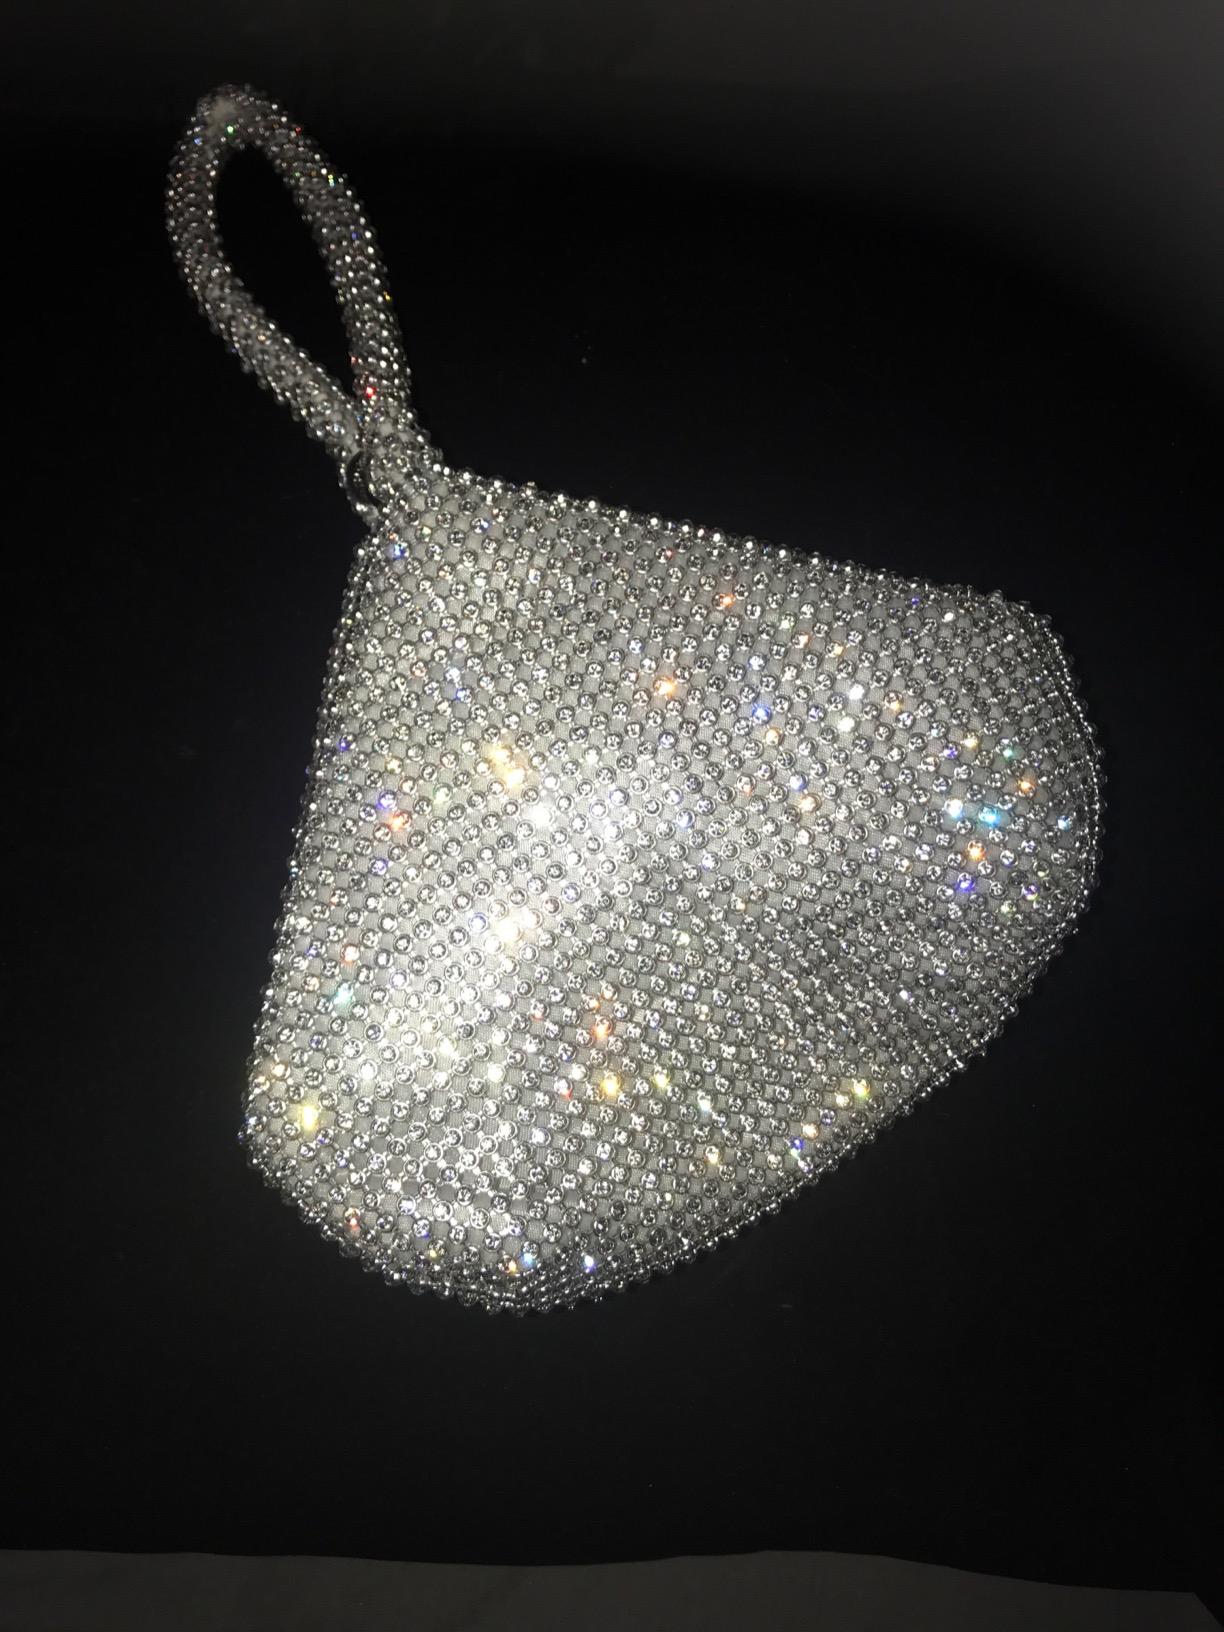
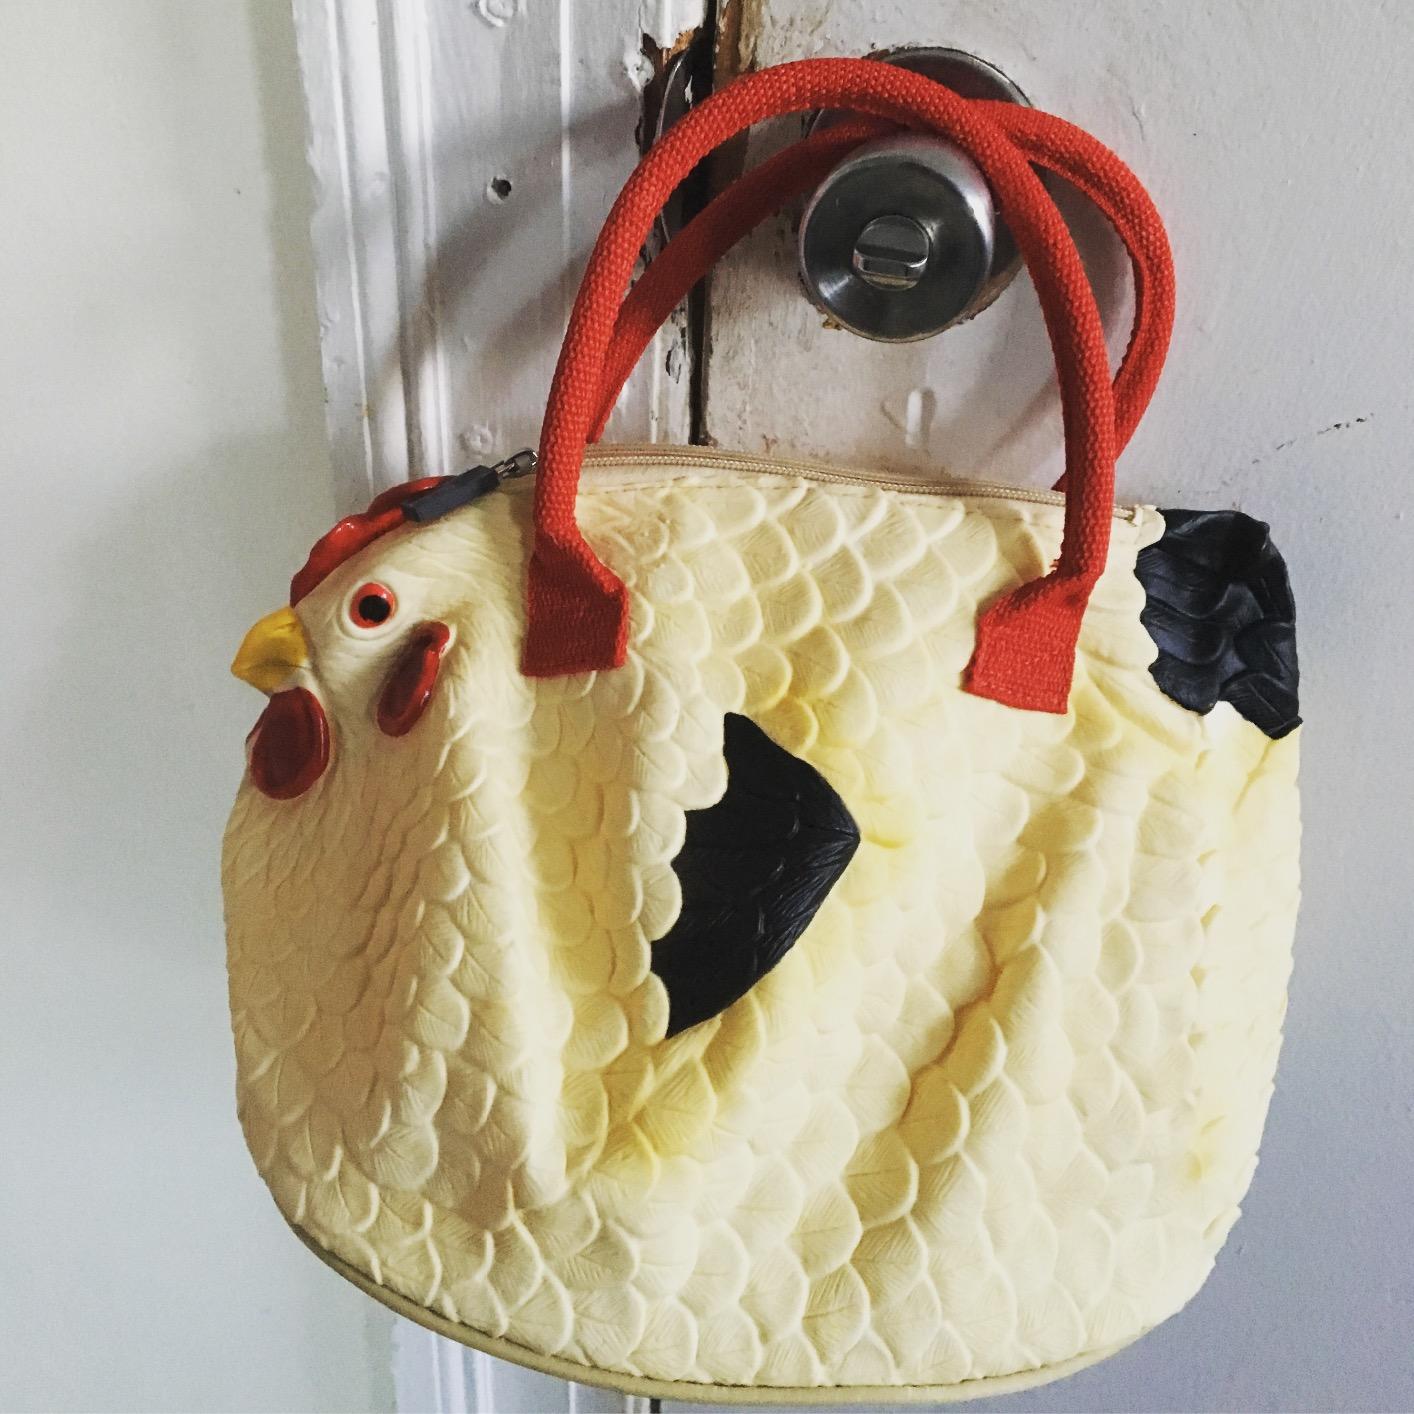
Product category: accessories_handbag
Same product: no